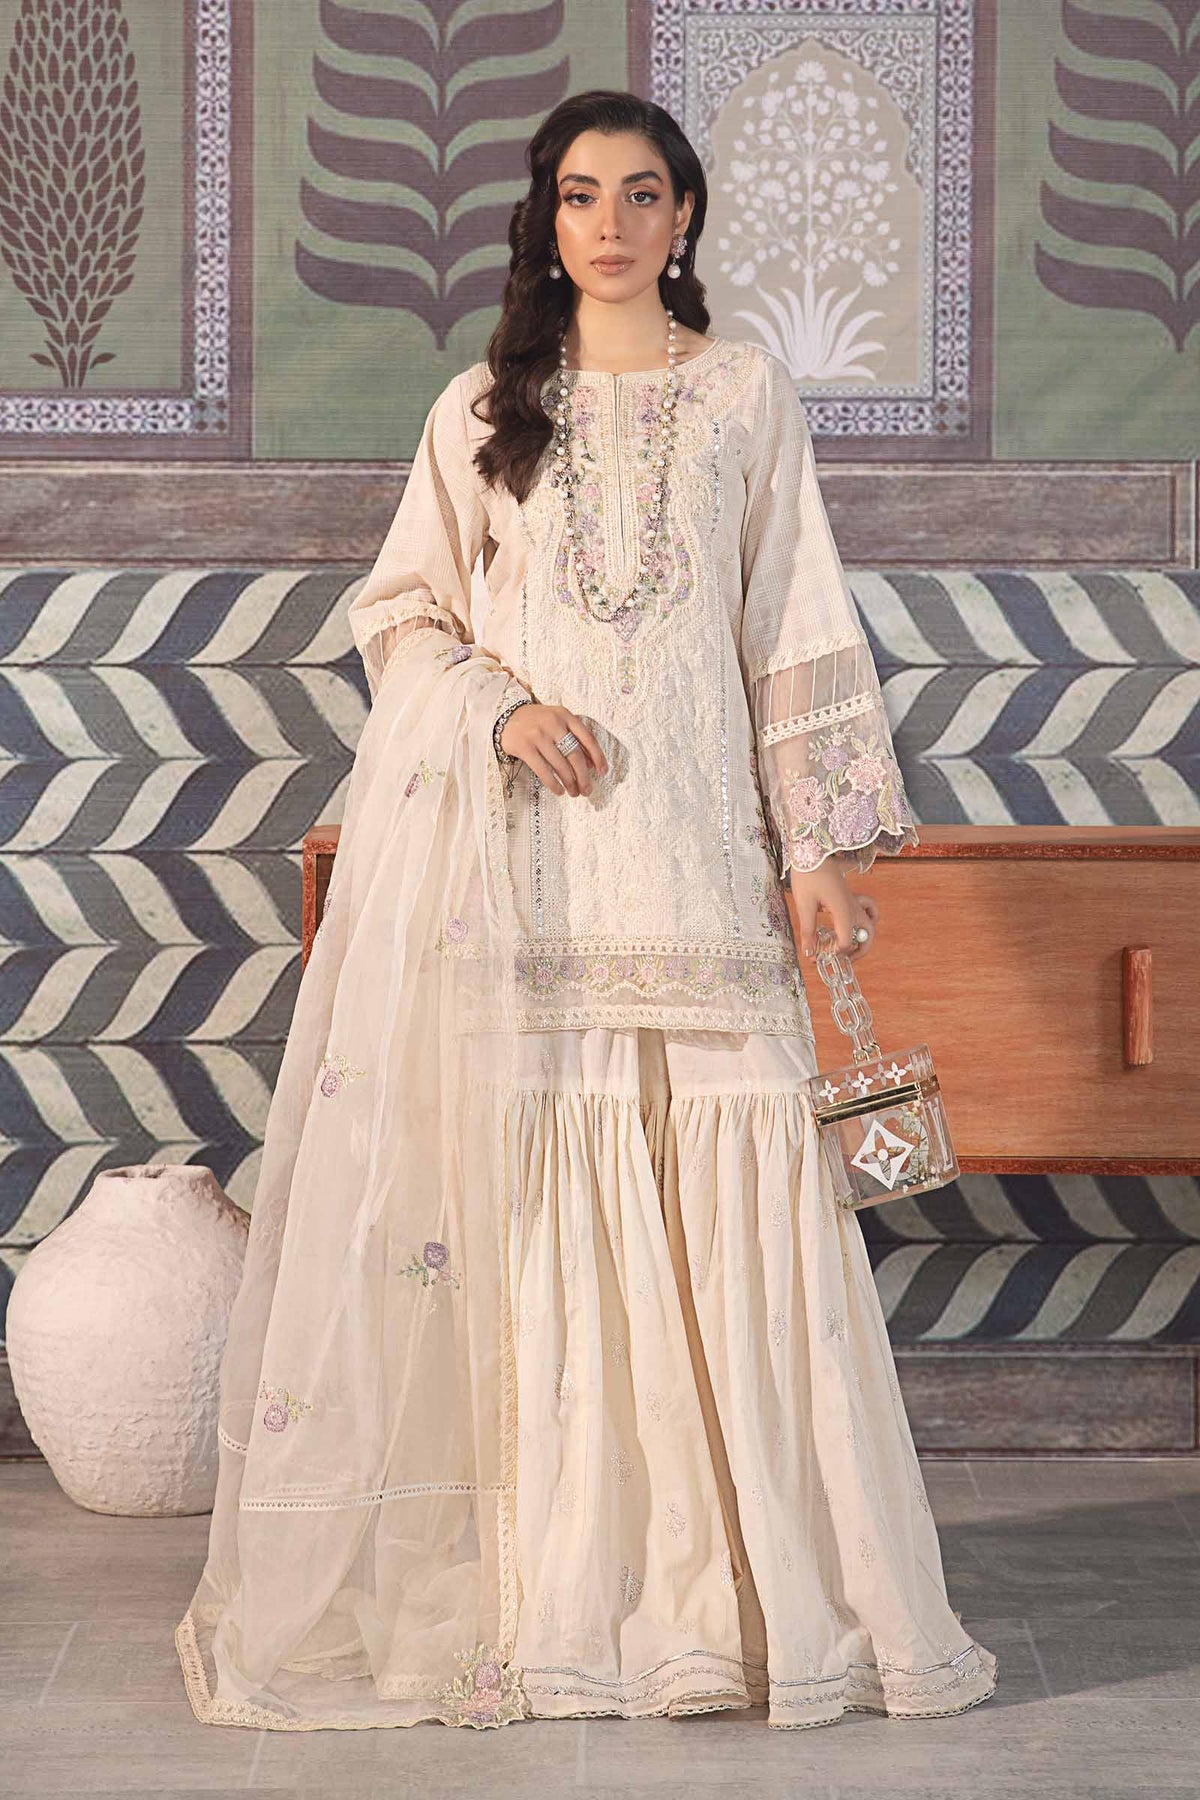
ivory embroidered net salwar suit